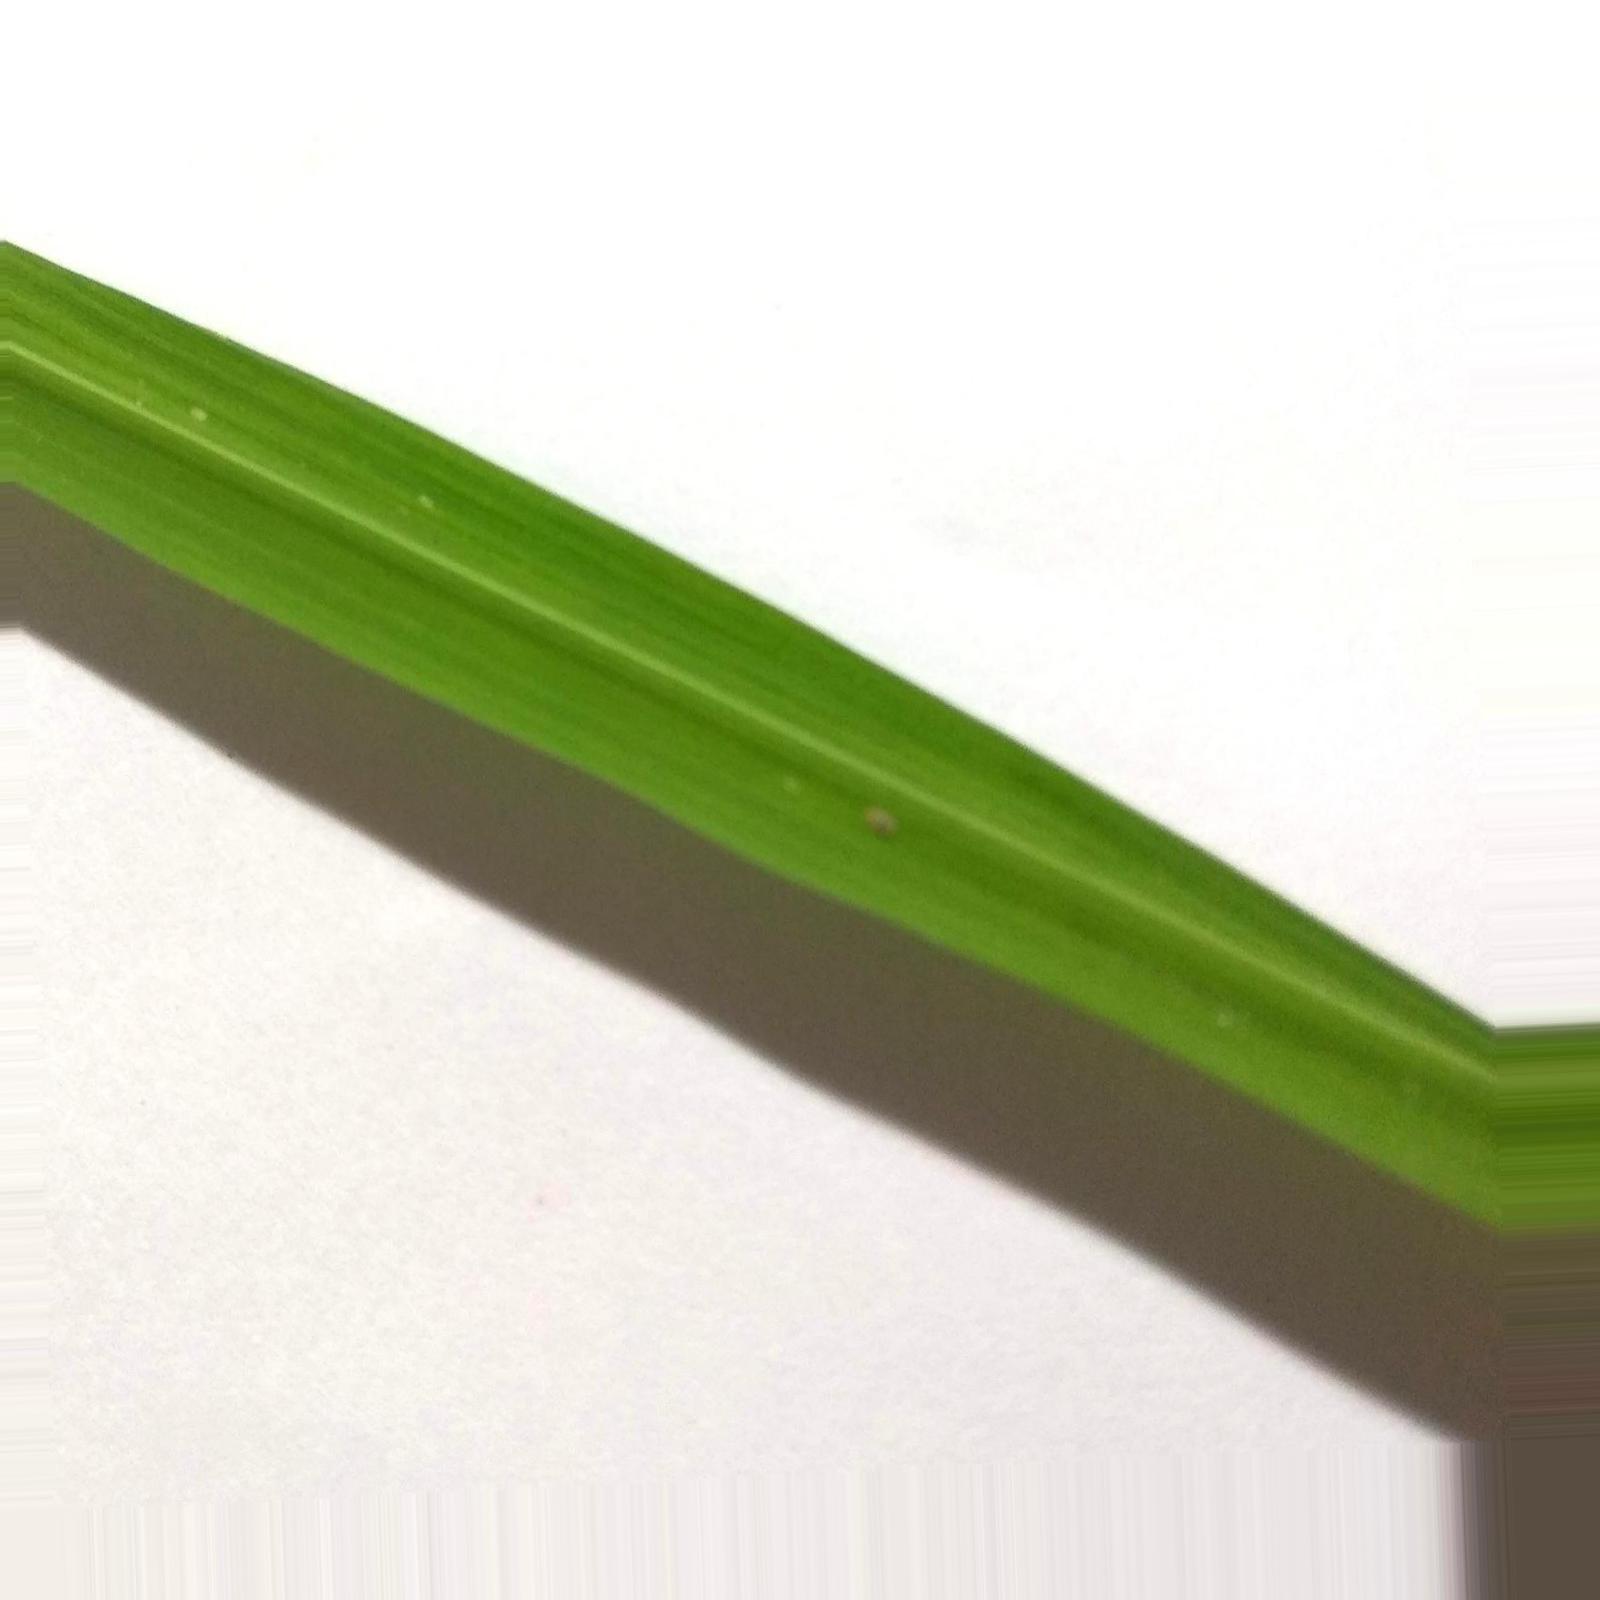
Nhãn: Healthy